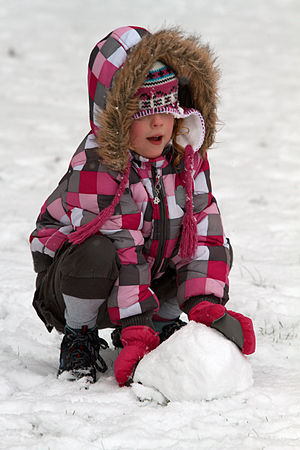
Overtøj
Barn med overtøj
Overtøj kan have flere definitioner: